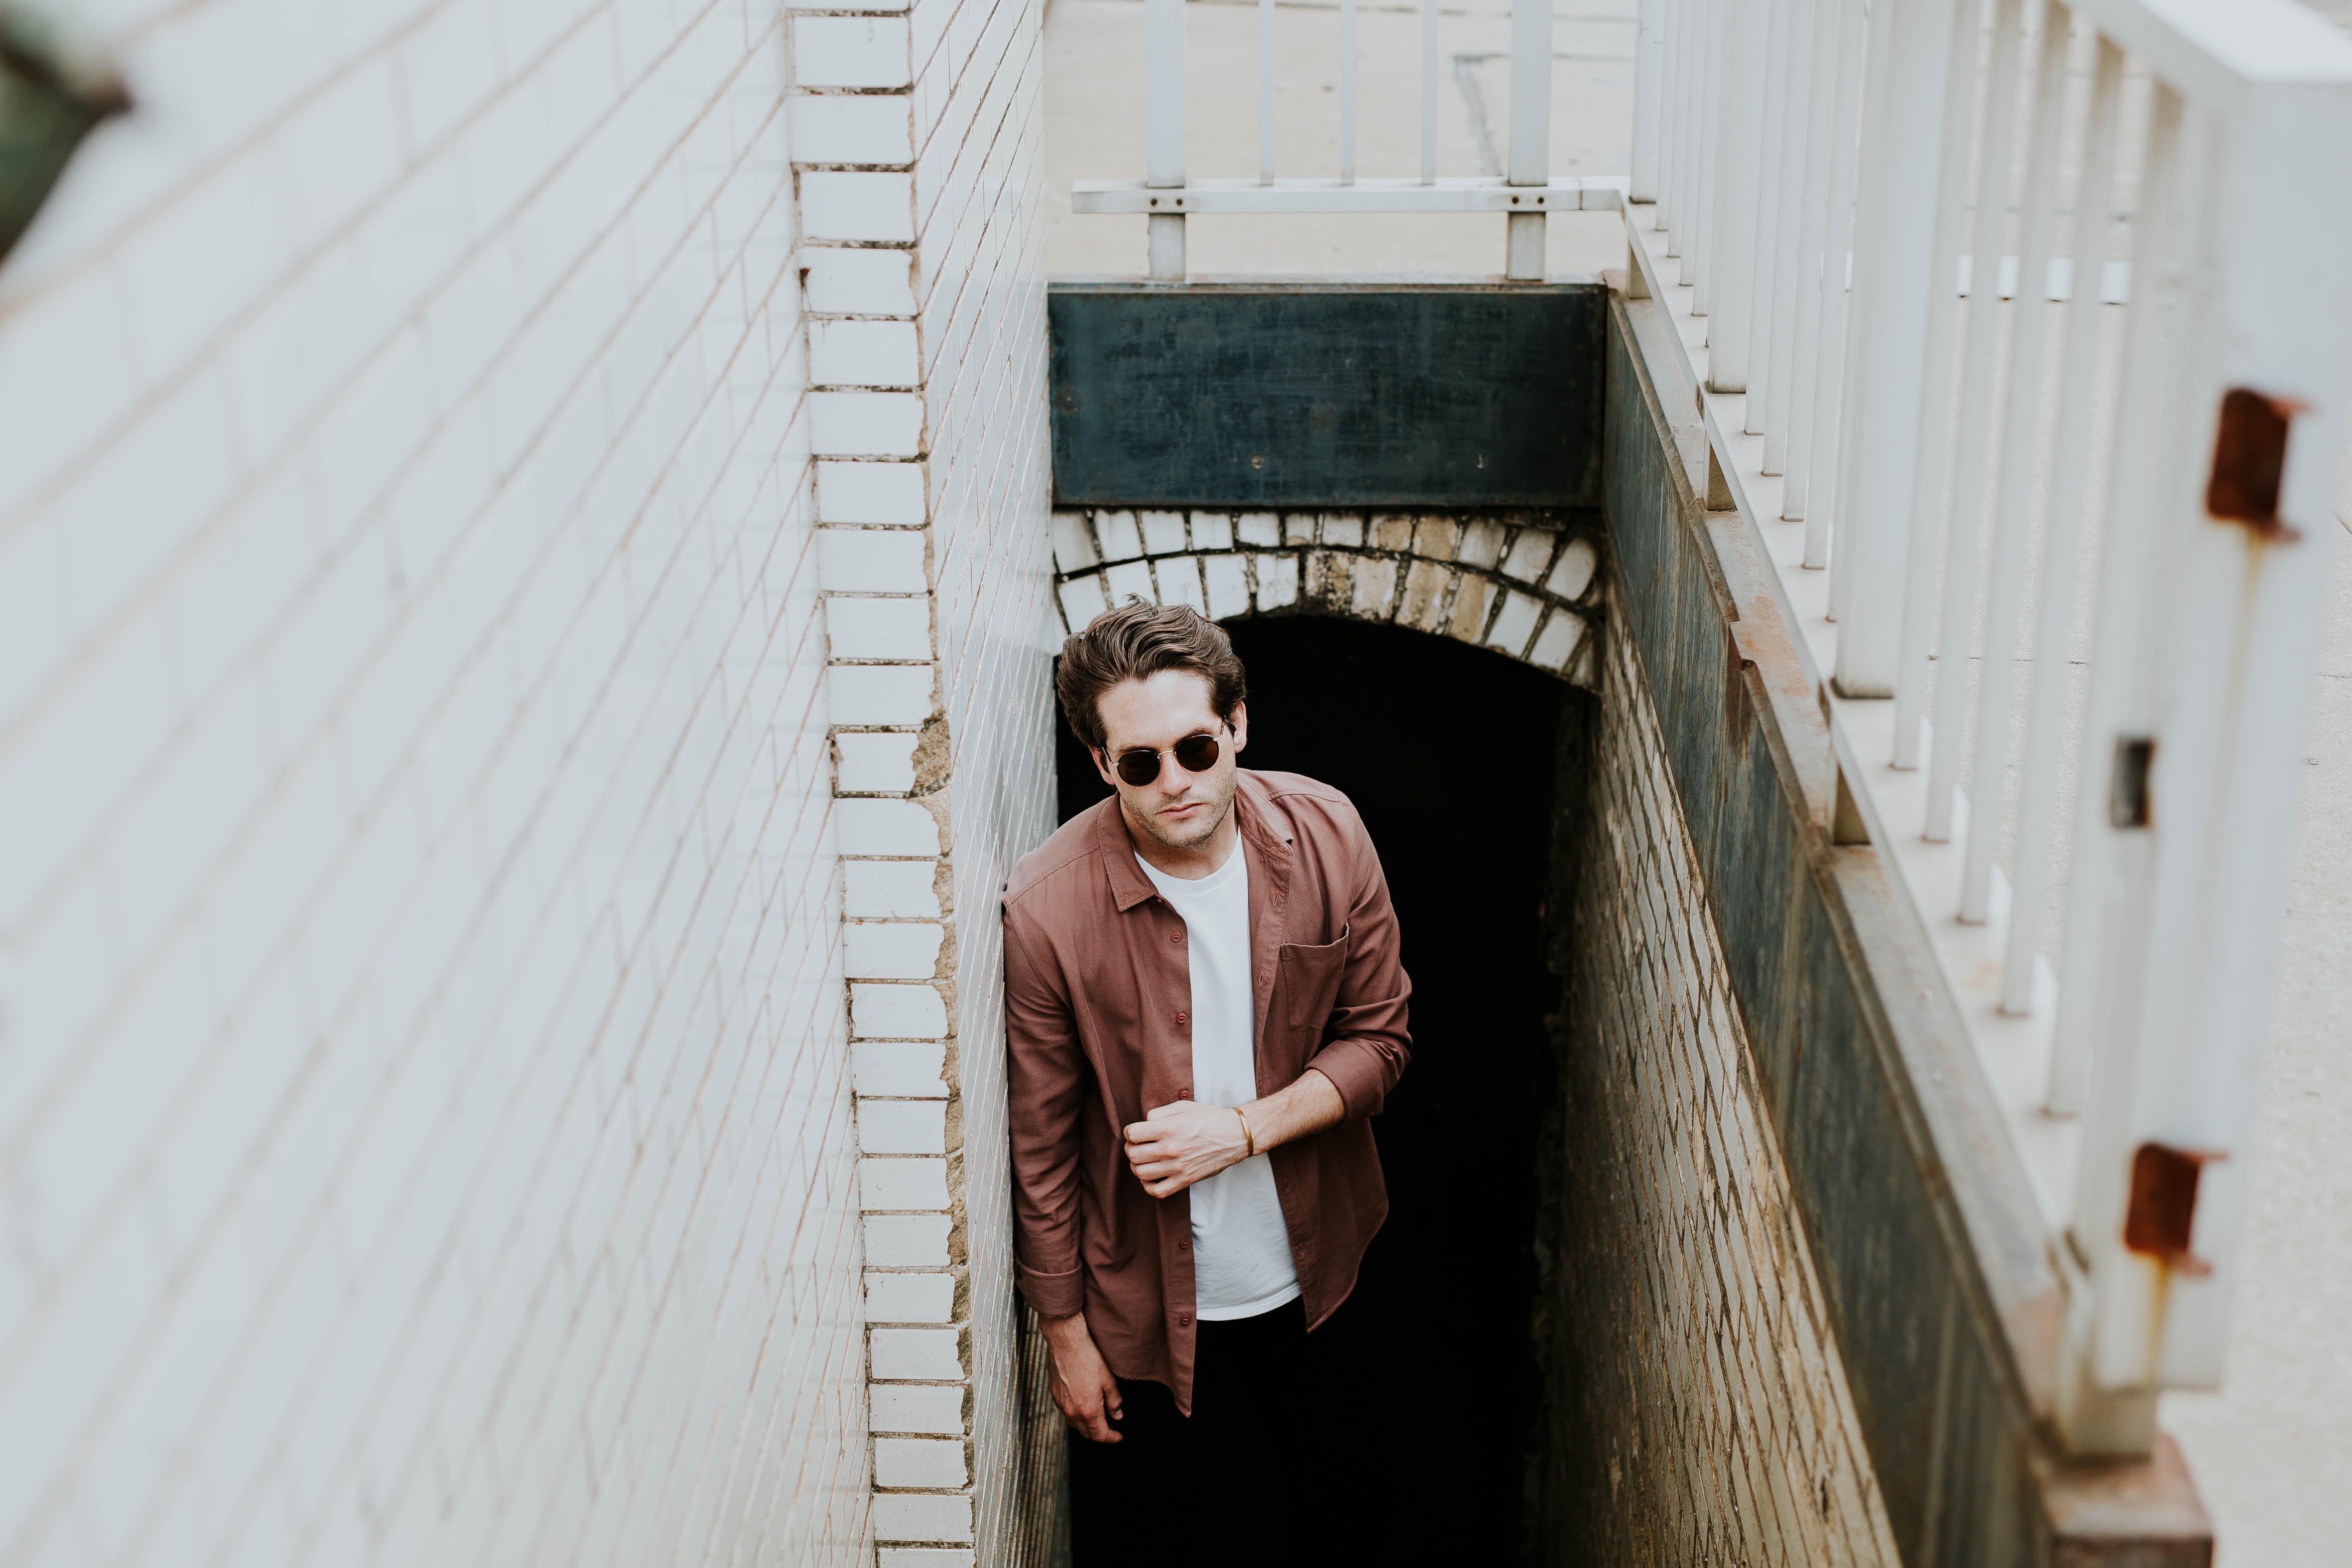
man, photography, wedding, bride, groom, ceremony, photograph